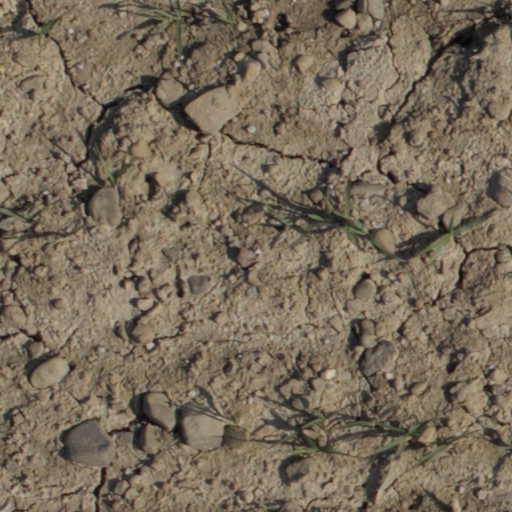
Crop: wheat